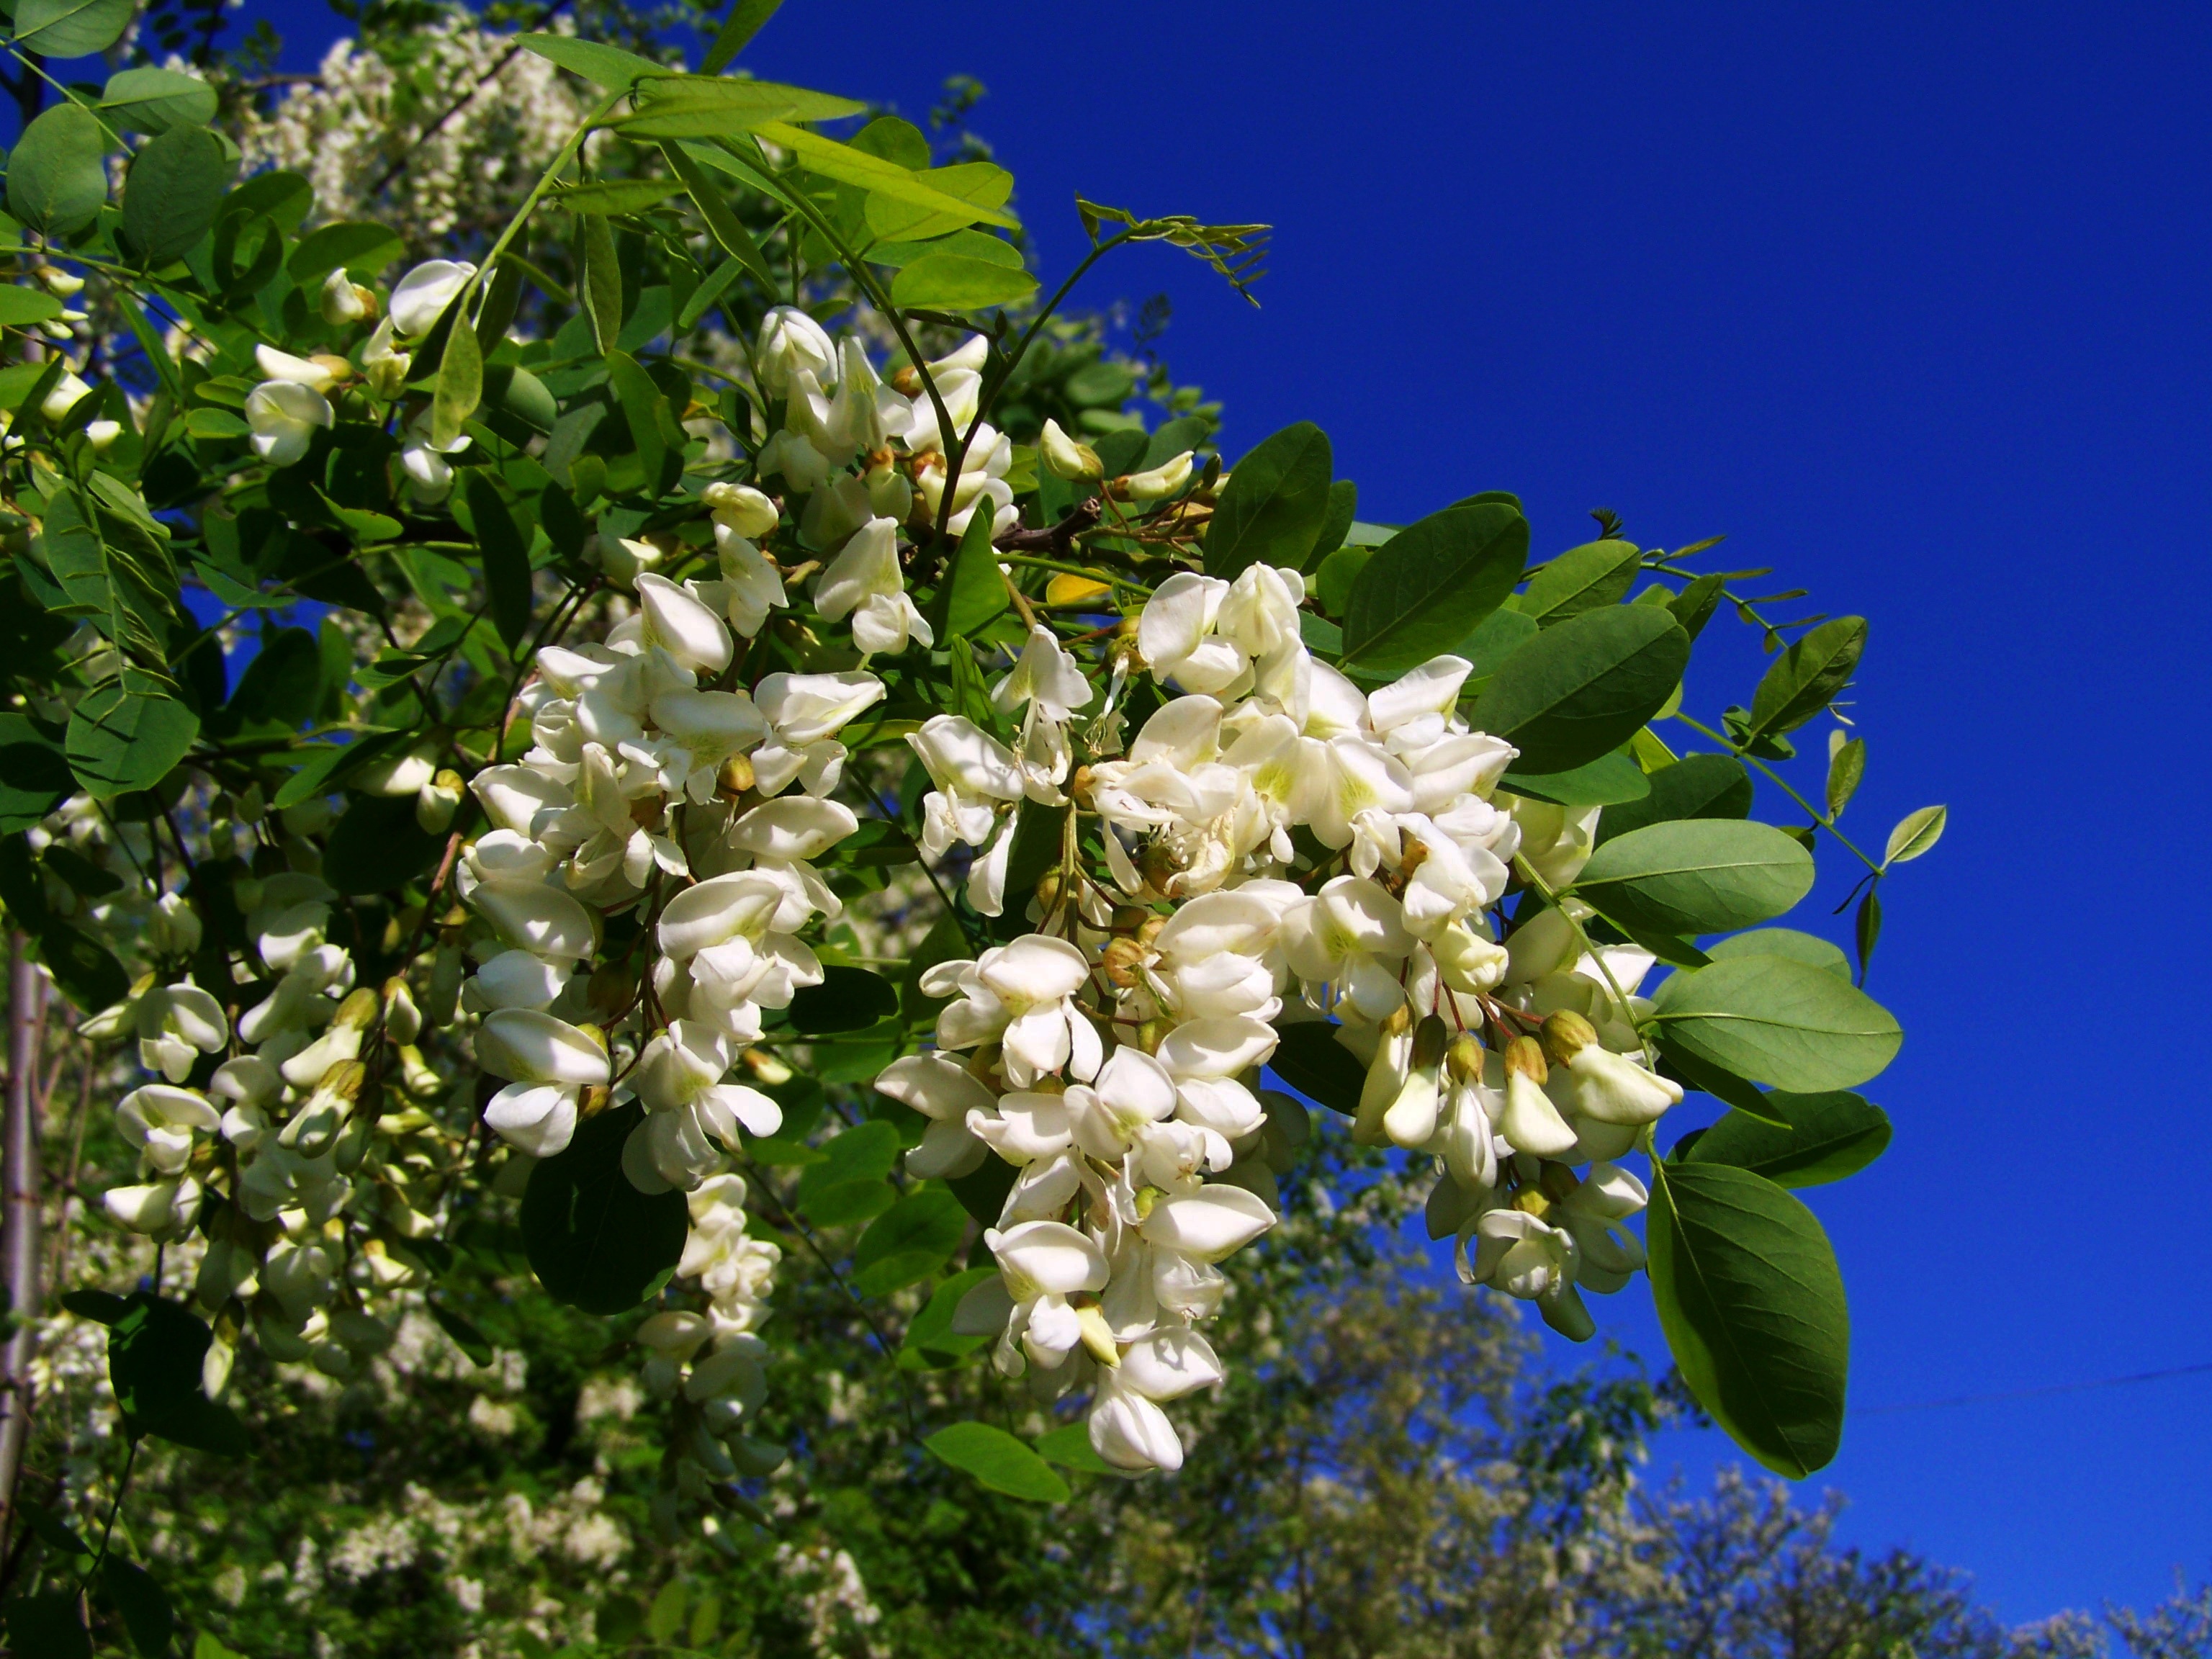
branch, blossom, plant, flower, spring, produce, botany, flora, wildflower, shrub, jasmine, flowering plant, robinia pseudoacacia, flowering acacia, land plant